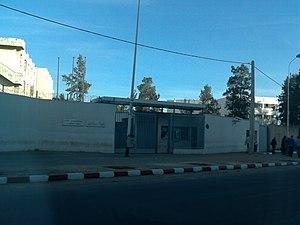
Lycée international Alexandre-Dumas à Ben Aknoun العربية: ثانوية الكسندر دوما الدولية
Le lycée international Alexandre-Dumas d’Alger est un établissement d'enseignement secondaire français installé en Algérie.